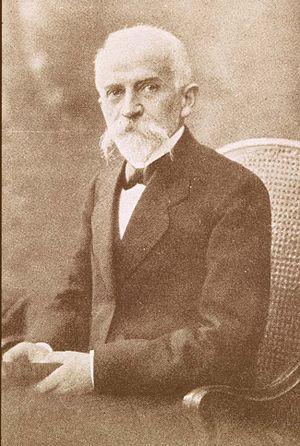
Photographie du professeur Vuillemin (1861 - 1932), scientifique et mycologue.
Jean Paul Vuillemin est un mycologue français, né le 13 février 1861 à Docelles et mort le 29 juin 1932 à Malzéville.